Sørli Church

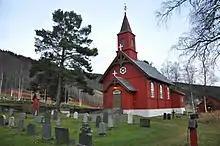
View of the church

Sørli Church (local pronunciation: "Søli-kjærsja") is a parish church of the Church of Norway in Lierne Municipality in Trøndelag county, Norway. It is located in the village of Mebygda. It is the church for the Sørli parish which is part of the Namdal prosti (deanery) in the Diocese of Nidaros. The red, wooden, Neo-Gothic church was built in a long church style in 1873 using plans drawn up by the architect Carl Julius Bergstrøm. The church seats 250 about people.